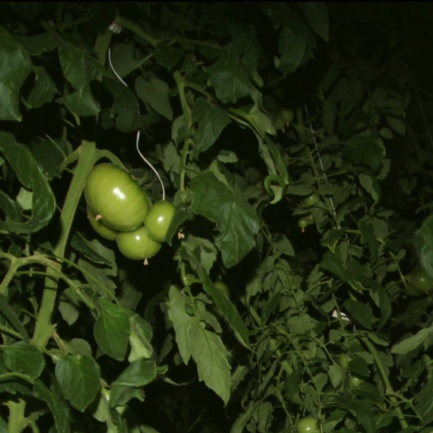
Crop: tomato